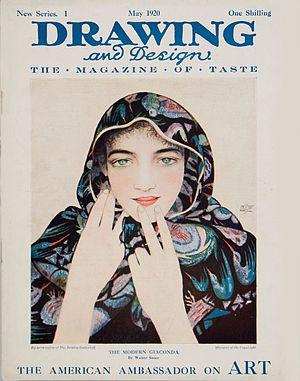
La Joconde Moderne (1920) - couverture de Drawing and Design
Walter Sauer, né à Saint-Gilles le 12 février 1889 et mort à Alger le 6 septembre 1927, est un dessinateur, peintre et graveur belge.